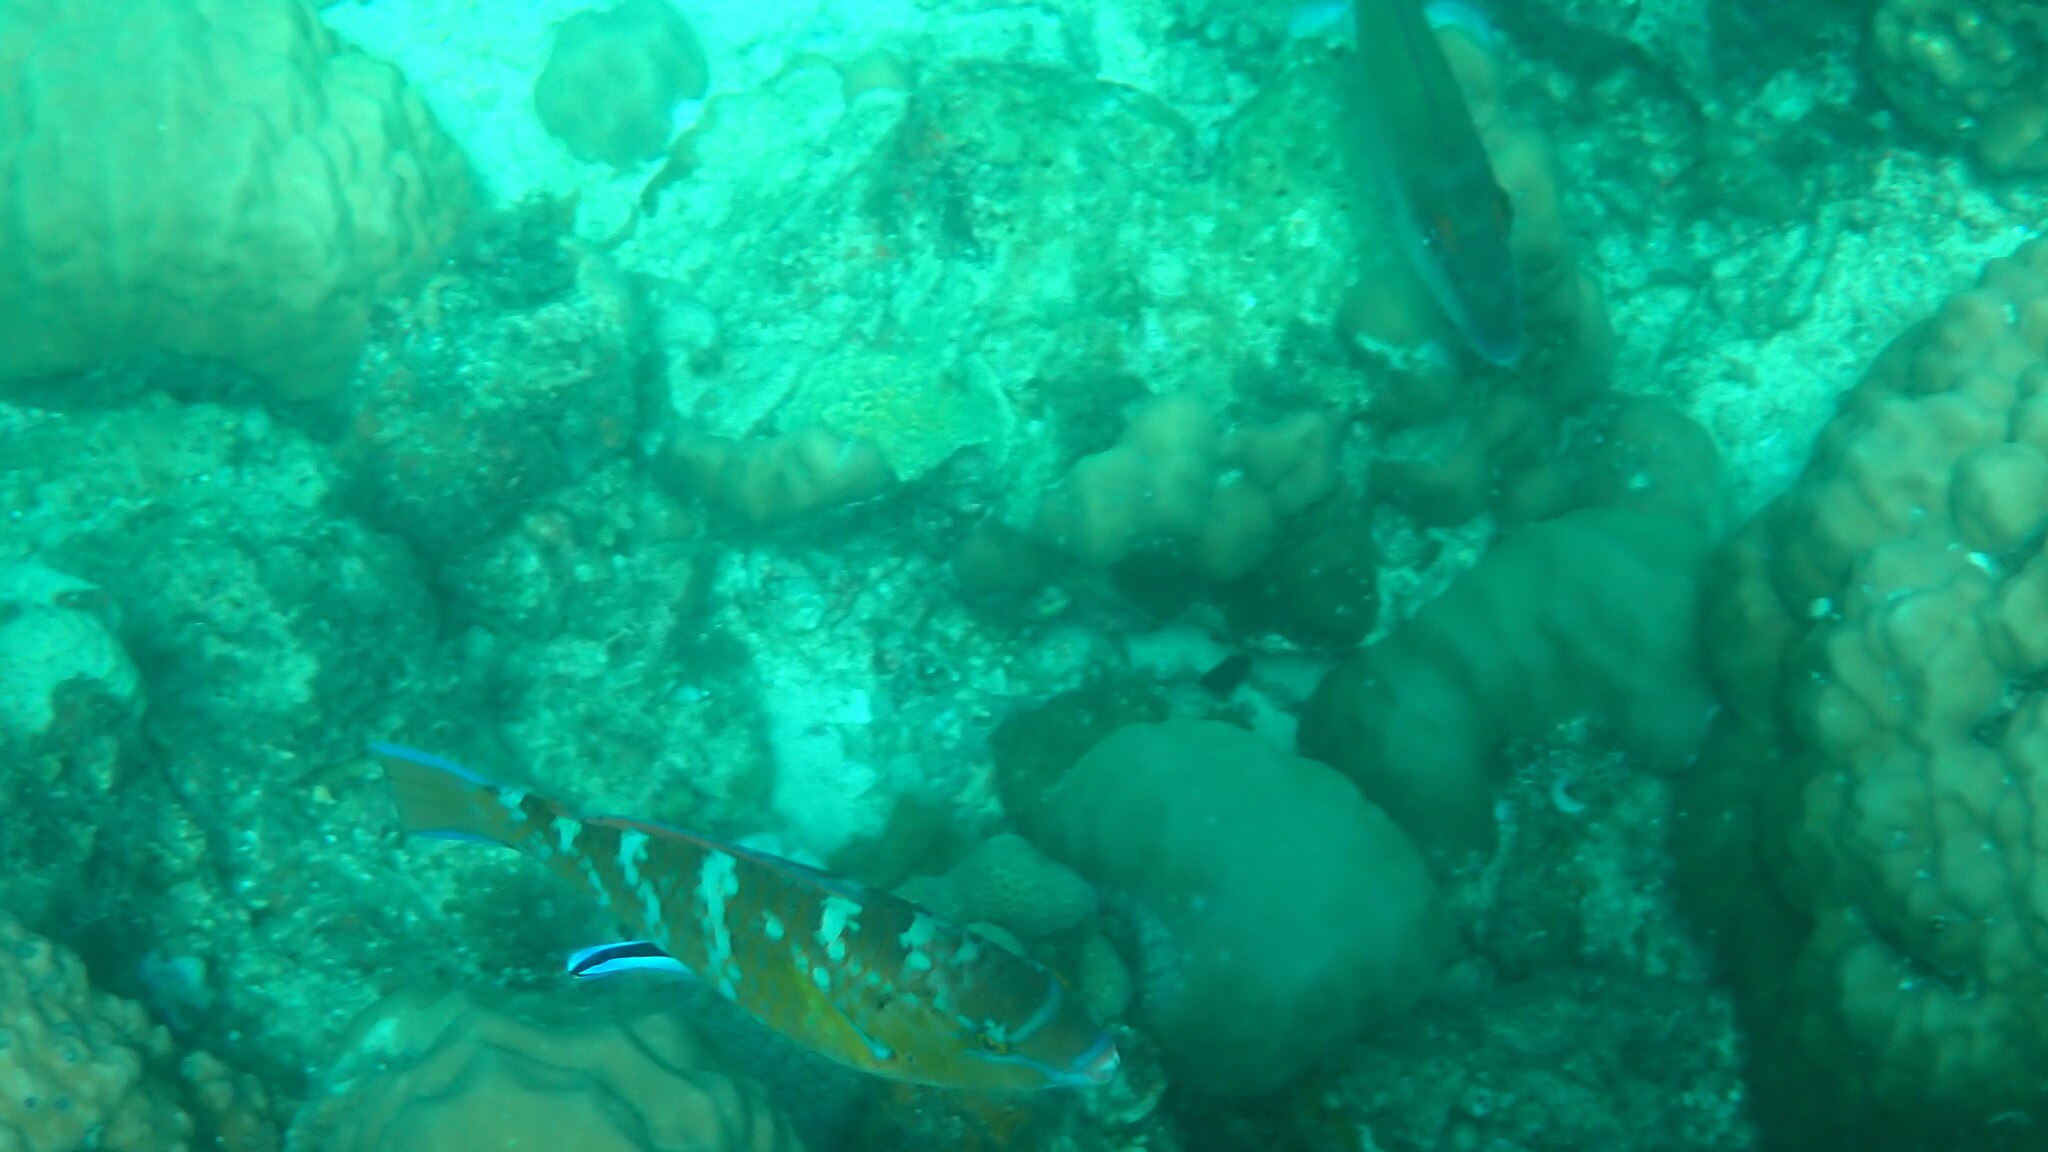
Scarus ghobban (Blue-barred Parrotfish)